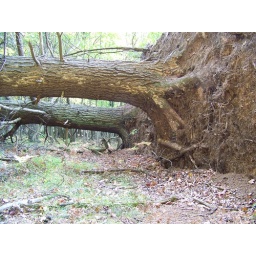
trees that blew over and took the ground with them